Niccolò Machiavelli

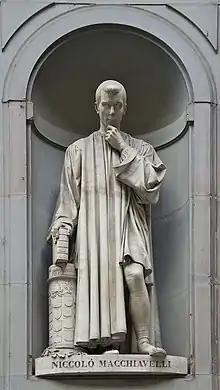
Statue at the Uffizi

Machiavelli's ideas had a profound impact on political leaders throughout the modern west, helped by the new technology of the printing press. During the first generations after Machiavelli, his main influence was in non-republican governments. Pole reported that "The Prince" was spoken of highly by Thomas Cromwell in England and had influenced Henry VIII in his turn towards Protestantism, and in his tactics, for example during the Pilgrimage of Grace. A copy was also possessed by the Catholic king and emperor Charles V. In France, after an initially mixed reaction, Machiavelli came to be associated with Catherine de' Medici and the St. Bartholomew's Day massacre. As reports, in the 16th century, Catholic writers "associated Machiavelli with the Protestants, whereas Protestant authors saw him as Italian and Catholic". In fact, he was apparently influencing both Catholic and Protestant kings.